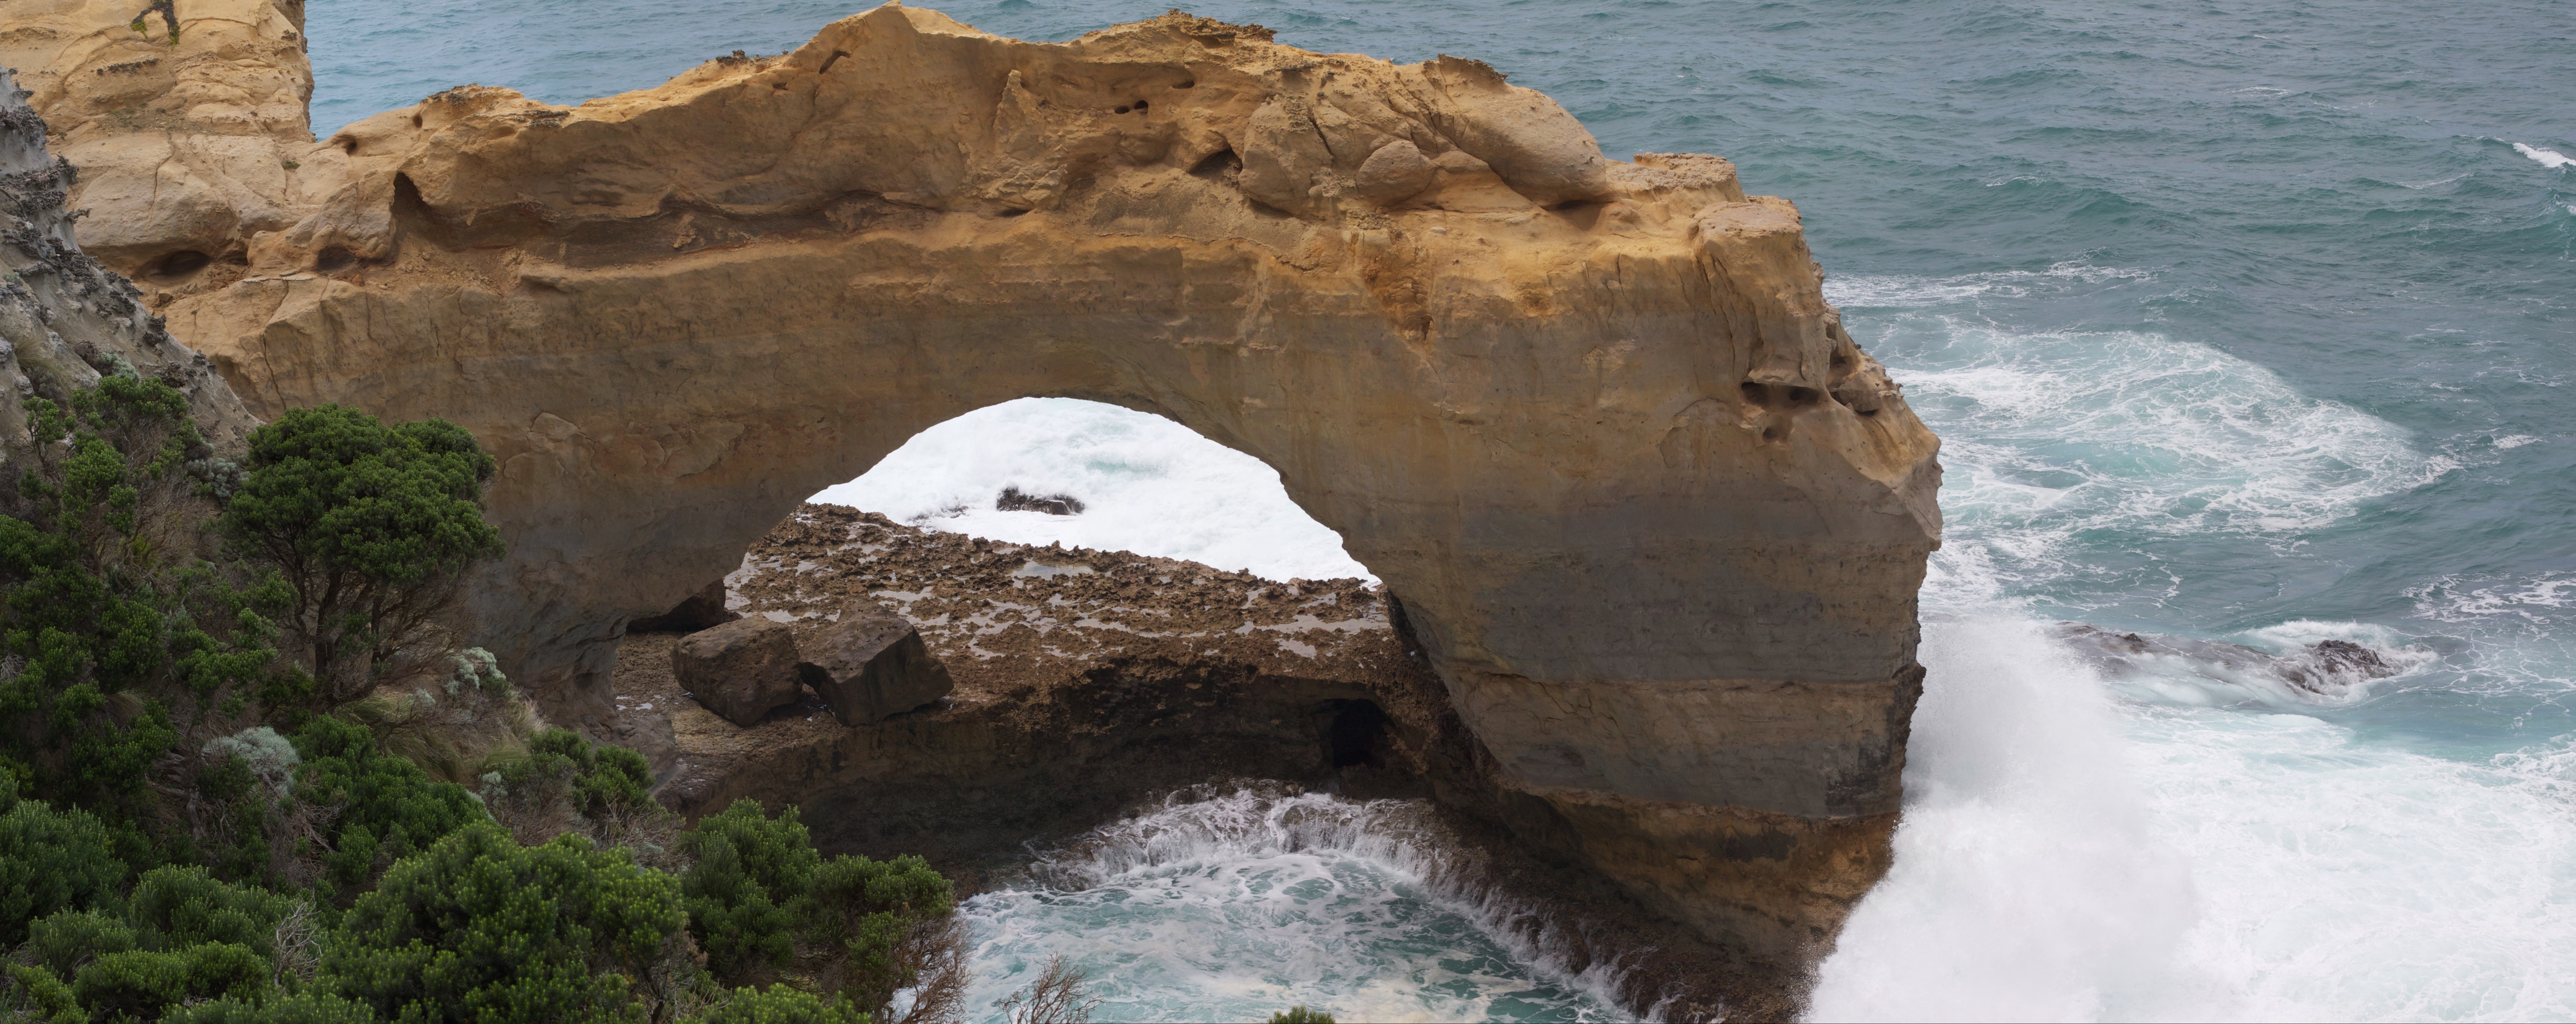
sea, coast, rock, formation, cliff, arch, terrain, auodyssey, cape, wadi, natural arch